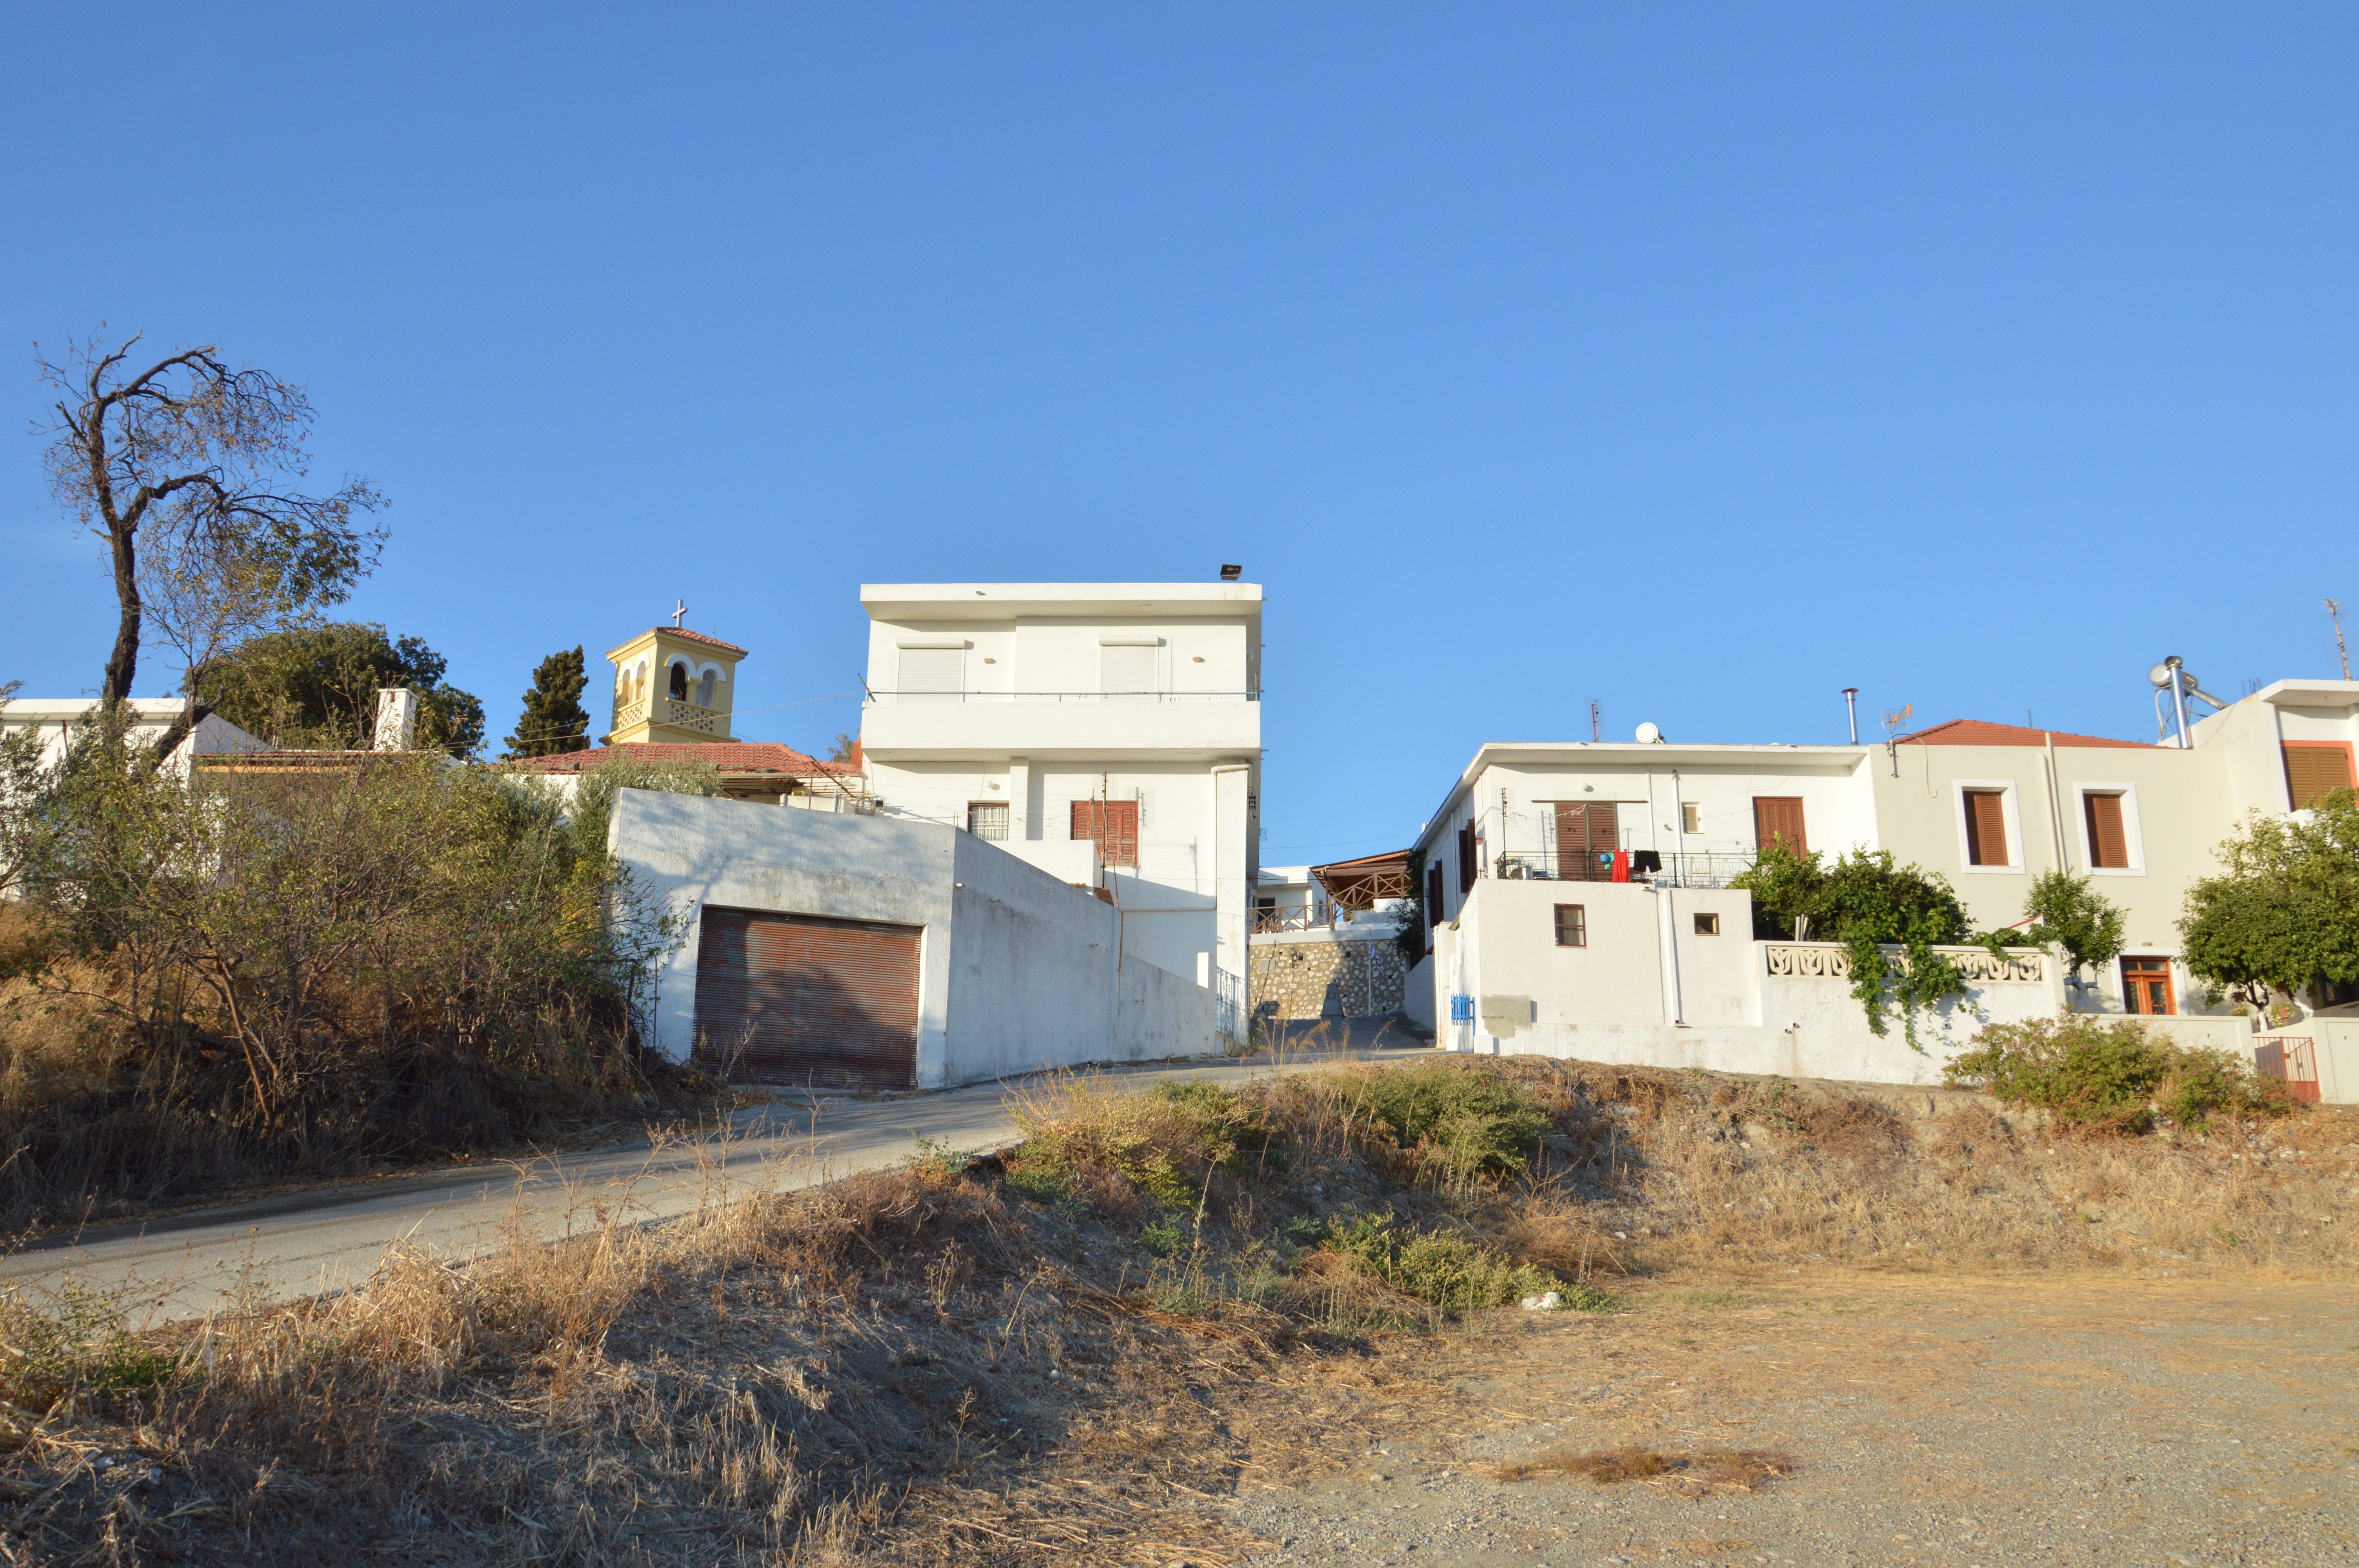
wall, greece images, travel, outdoor, greek architecture, historic, architecture, village, vacation, street, old street, greece, summer, house, tourism, destination, stone wall, stone street, greece photos, paradise, aegean sea, buildings, vintage, traditional, ancient, theologos, history, old, island, town, sky, plant, window, tree, building, residential area, landscape, facade, roof, city, road, soil, suburb, horizon, slope, hill, apartment, estate, concrete